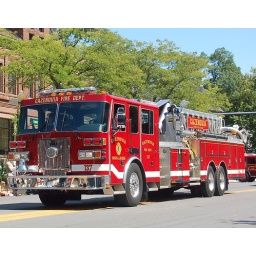
Cazenovia, NY Fire Department Hook and Ladder #1 Sutphen tower ladder truck in the Skaneateles Labor Day firefighters parade.